Vatican Radio

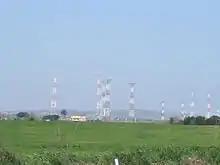
Transmitter array at the Vatican Radio transmitter site, Santa Maria di Galeria

The signals are transmitted from a large shortwave and medium-wave transmission facility for Radio Vatican. The Santa Maria di Galeria Transmitter was established in 1957 and it is an extraterritorial area in Italy belonging to the Holy See. Vatican Radio's interval signal, Christus Vincit, is a well-known sound on shortwave radio.